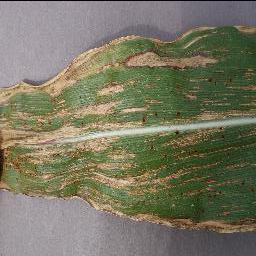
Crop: corn
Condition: (maize)_cercospora_spot_gray_spot